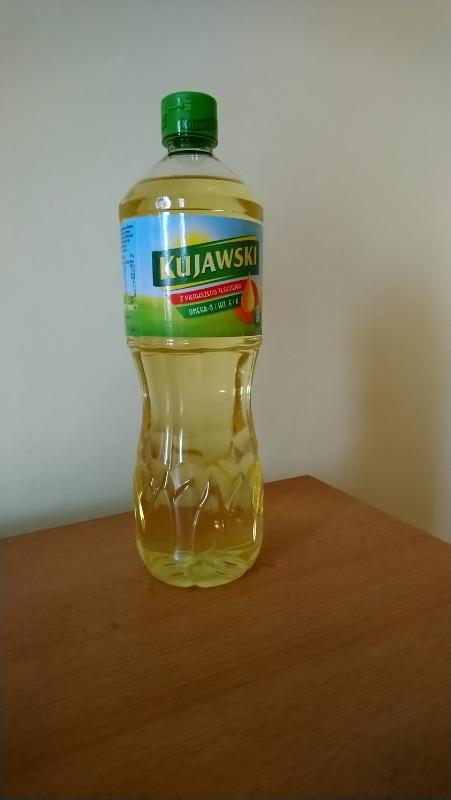
Waste category: plastic